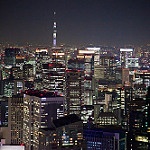
Label: buildings